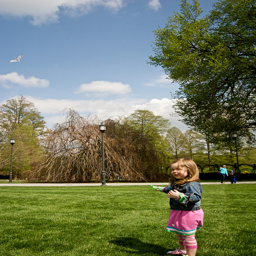
A girl standing by herself in a field.
a little girl is standing in a field
a little girl holding onto a kite in the park
this is a baby flying a kite on the grass
A little girl flying a butterfly kite in a park.